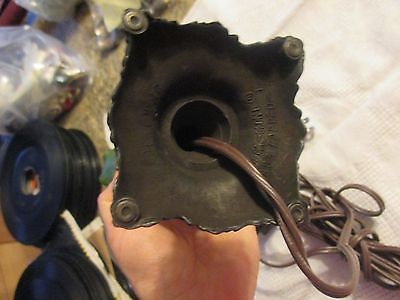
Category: lamp